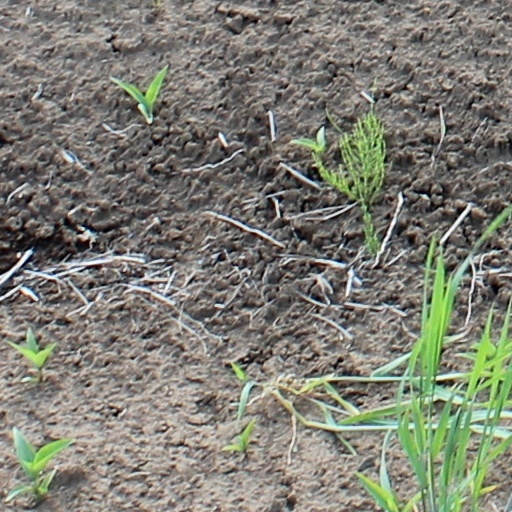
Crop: wheat